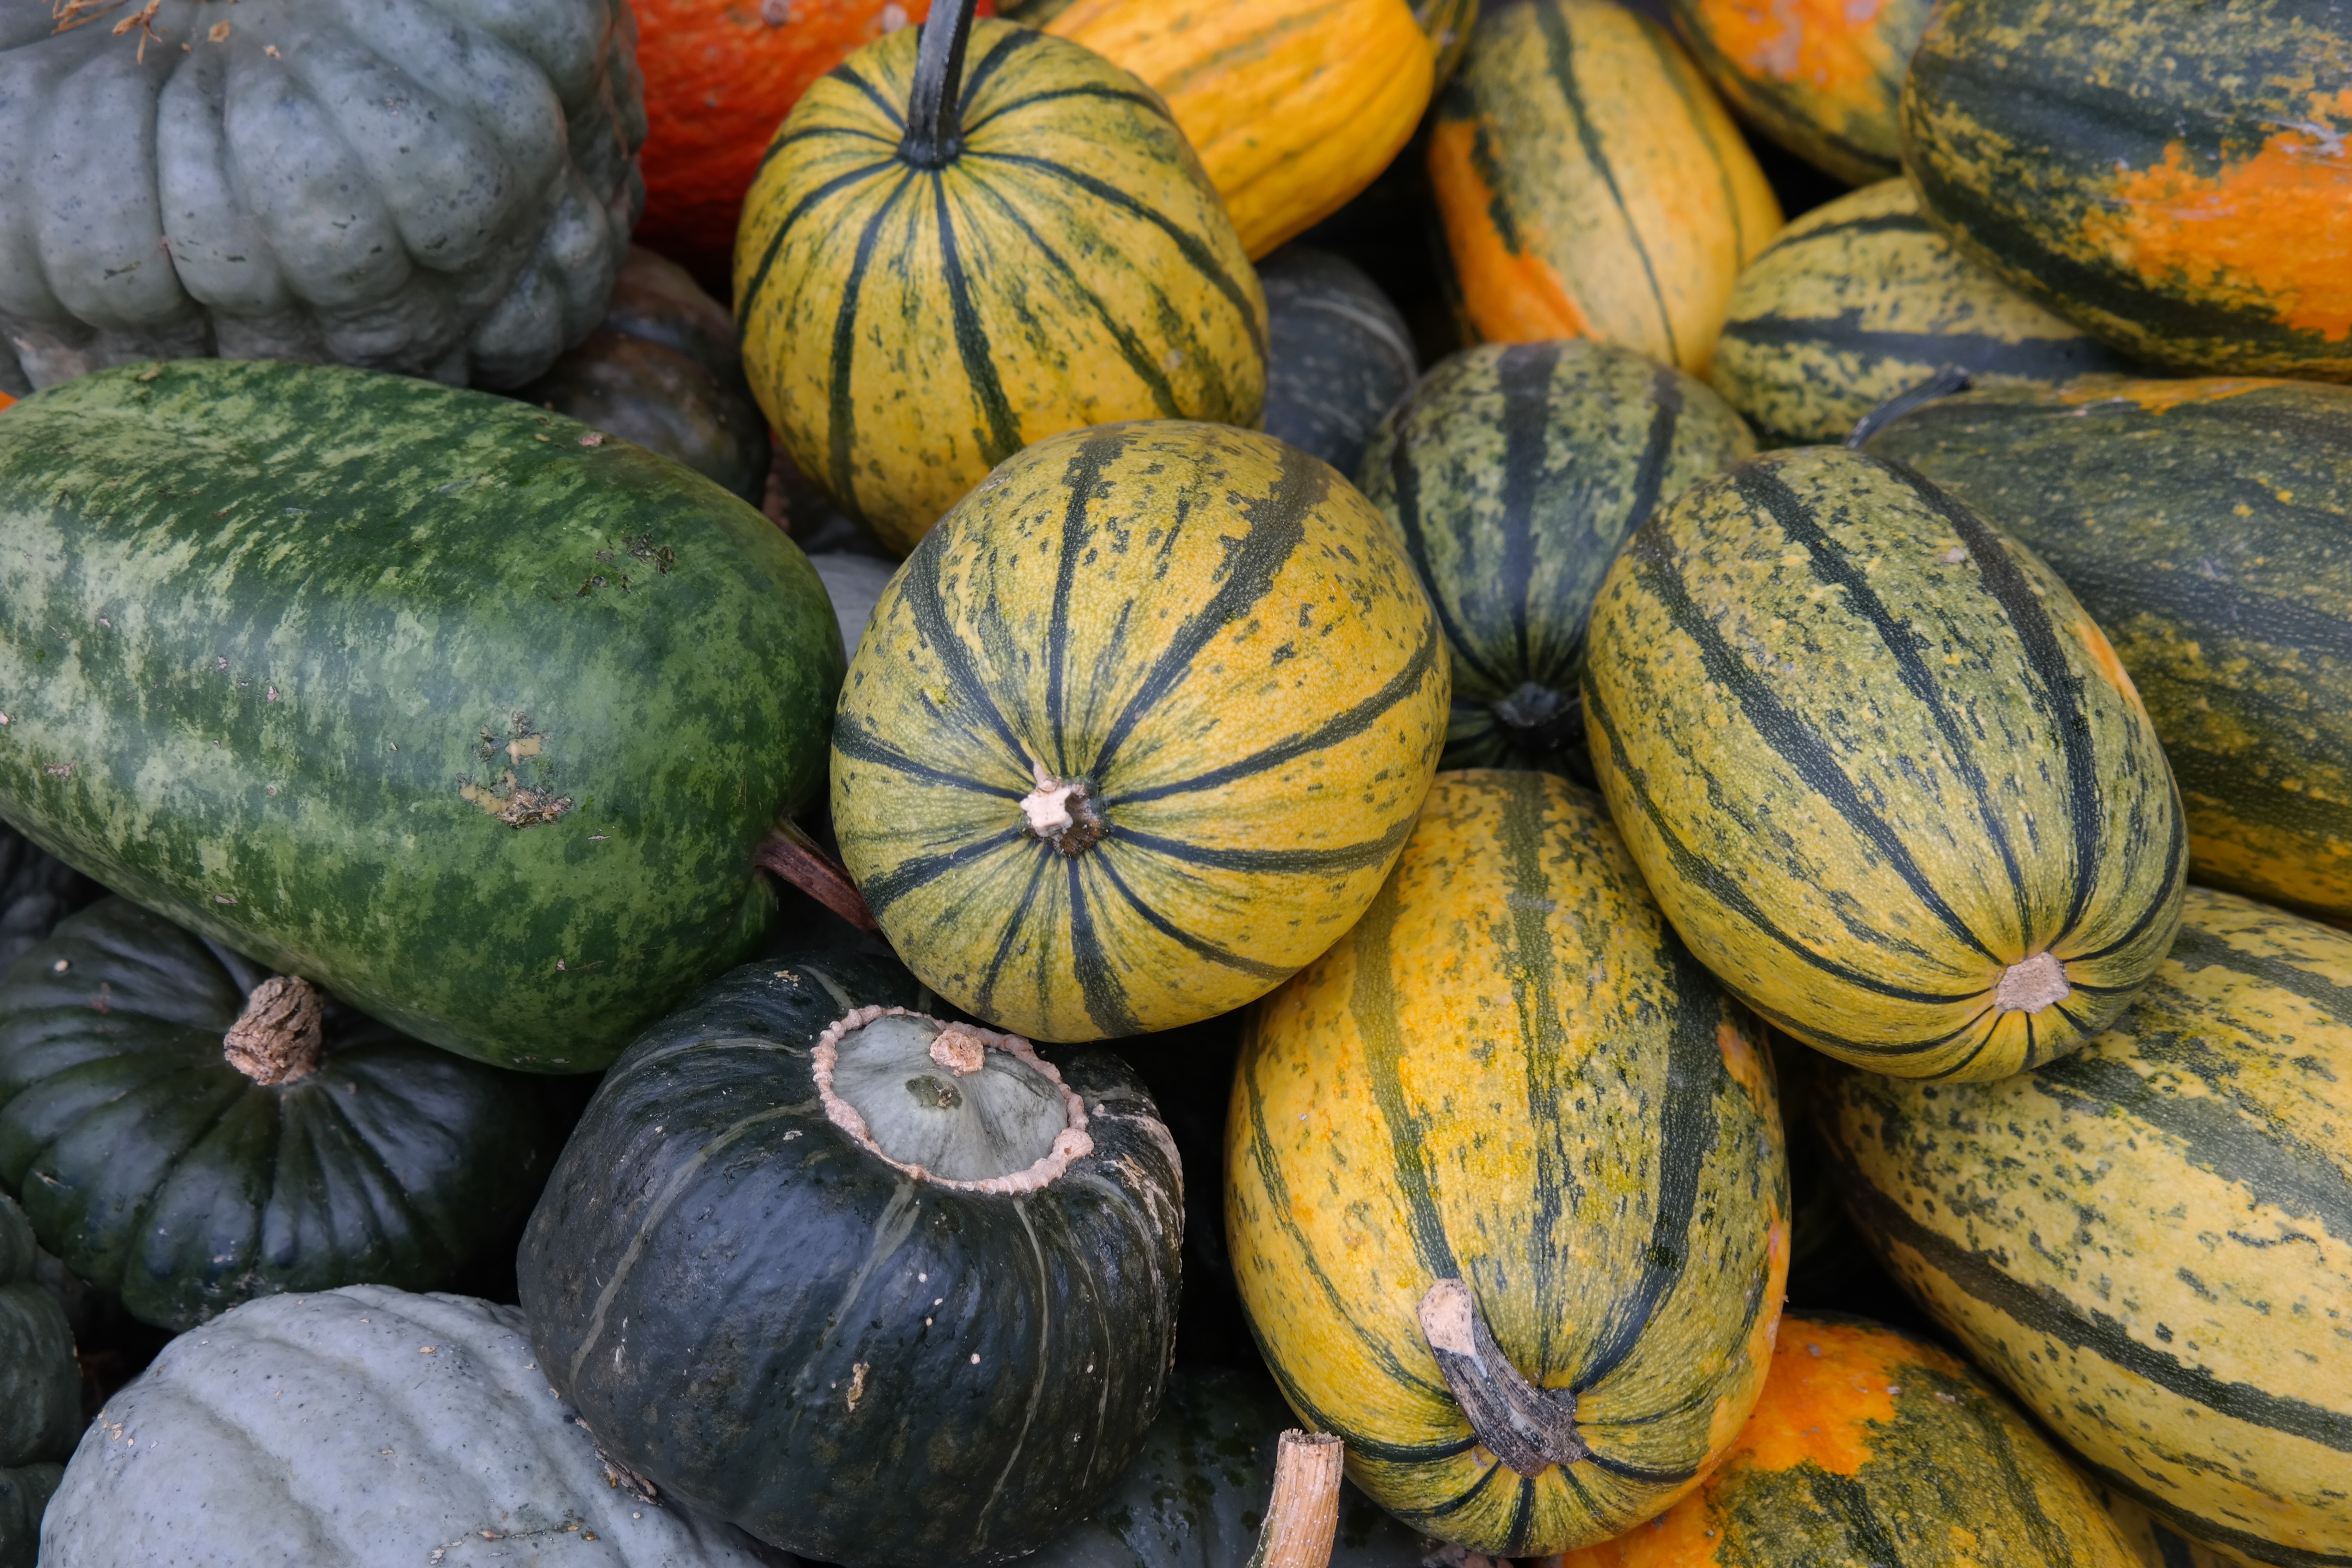
plant, food, produce, vegetable, pumpkin, gourd, vegetables, calabaza, carving, vitamins, pumpkins, melon, cucurbita, spaghetti squash, flowering plant, winter squash, land plant, cucumber gourd and melon family, pumpkin species, walzenf rmig